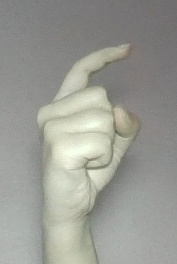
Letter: ra